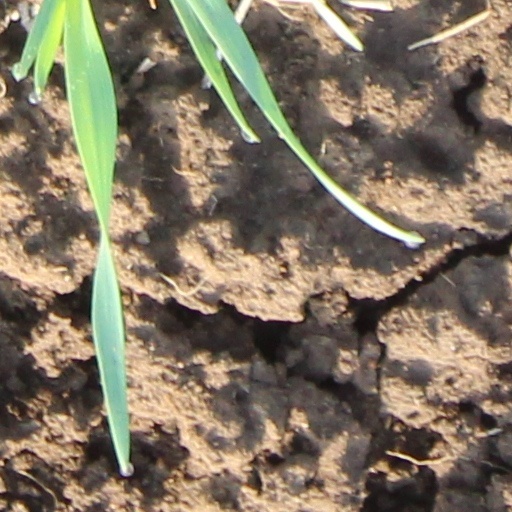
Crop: wheat